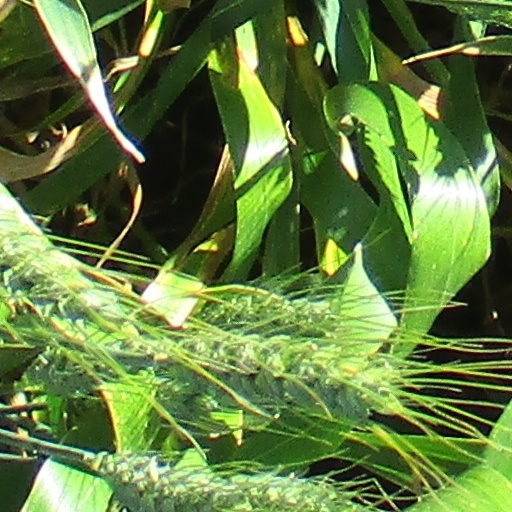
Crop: wheat